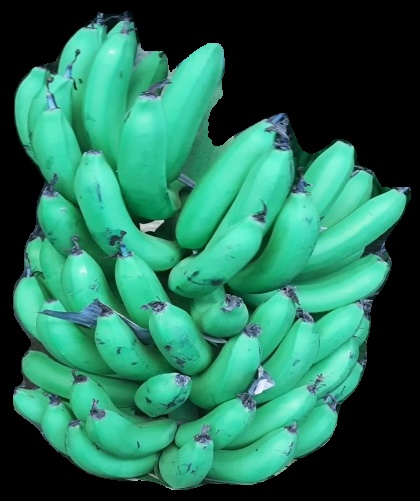
Variety: pachbale
Grade: grade1